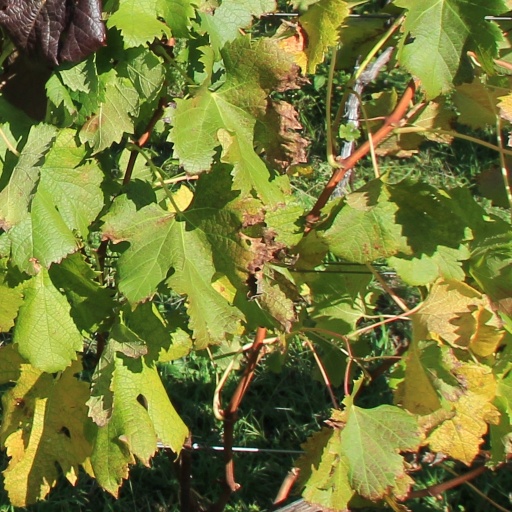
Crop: grape